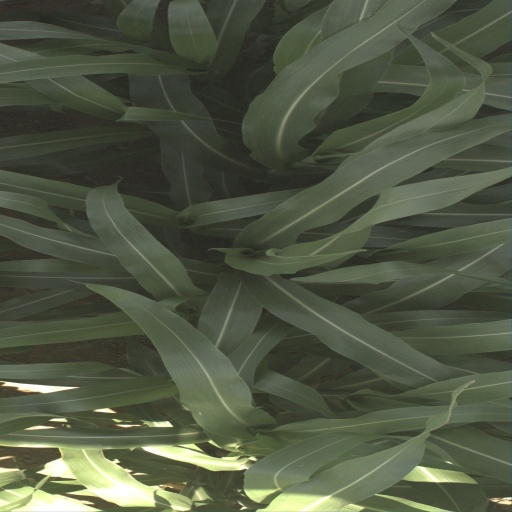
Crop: sorghum